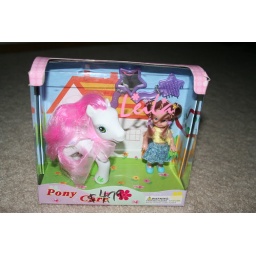
Originally found in a NY street market